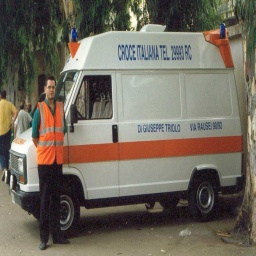
Label: ambulance